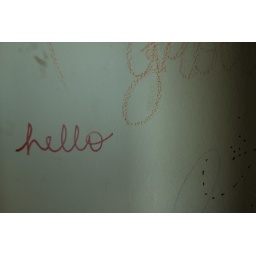
A home for boys in the Gentilly neighborhood, abandoned since Hurricane Katrina devastated it in 2005. New Orleans, LA